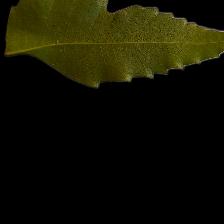
Plant: Neem